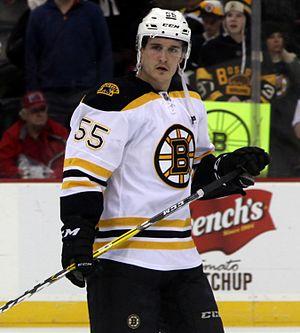
Noel Acciari est un joueur professionnel américain de hockey sur glace. Il évolue au poste de centre.